Emakimono

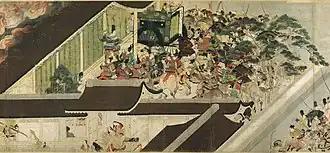
Attack on the Imperial Palace during the Heiji rebellion; Fujiwara no Nobuyori harangues his soldiers above, while nobles are hunted down and killed below, , 13th century

The realistic trends that were in vogue in Kamakura art, perfectly embodied by sculpture, were exposed in the majority of the Kamakura ; indeed, the shogunate system held power over Japan, and the refined and codified art of the court gave way to more fluidity and dynamism. The greater simplicity advocated in the arts led to a more realistic and human representation (anger, pain or size). If the activity related to religion was prolific, then so too were the orders of the (noble warriors). Several of historical or military chronicles are among the most famous, notably the (no longer extant) and the ; of the latter, the scroll kept at the Museum of Fine Arts, Boston remains highly regarded for its mastery of composition (which reaches a crescendo at the dramatic climax of the scroll, i.e. the burning of the palace and the bloody battle between foot soldiers), and for its contribution to present day understanding of Japanese medieval weapons and armour. Akiyama Terukazu describes it as "a masterpiece on the subject of the world's military." In the same spirit, a noble warrior had the designed to recount his military exploits during the Mongol invasions of Japan. Kamakura art particularly flourished in relation to realistic portraiture; if the characters in the therefore evolved towards greater pictorial realism, some, such as the , or the attributed to Fujiwara no Nobuzane, directly present portrait galleries according to the iconographic techniques of the time.